Terttu Savola

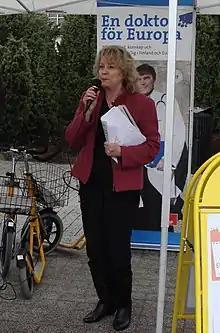
Terttu Savola in Espoonlahti in May 2009

Terttu Savola (née Rankila, born 22 June 1941) is a Finnish politician. She is the chairperson of the For the Poor party, a member of the council of the city of Espoo, the ambassador for human rights and children's rights in the Finnish United Nations alliance, and a lecturer in the Finnish Refugee Help Association.